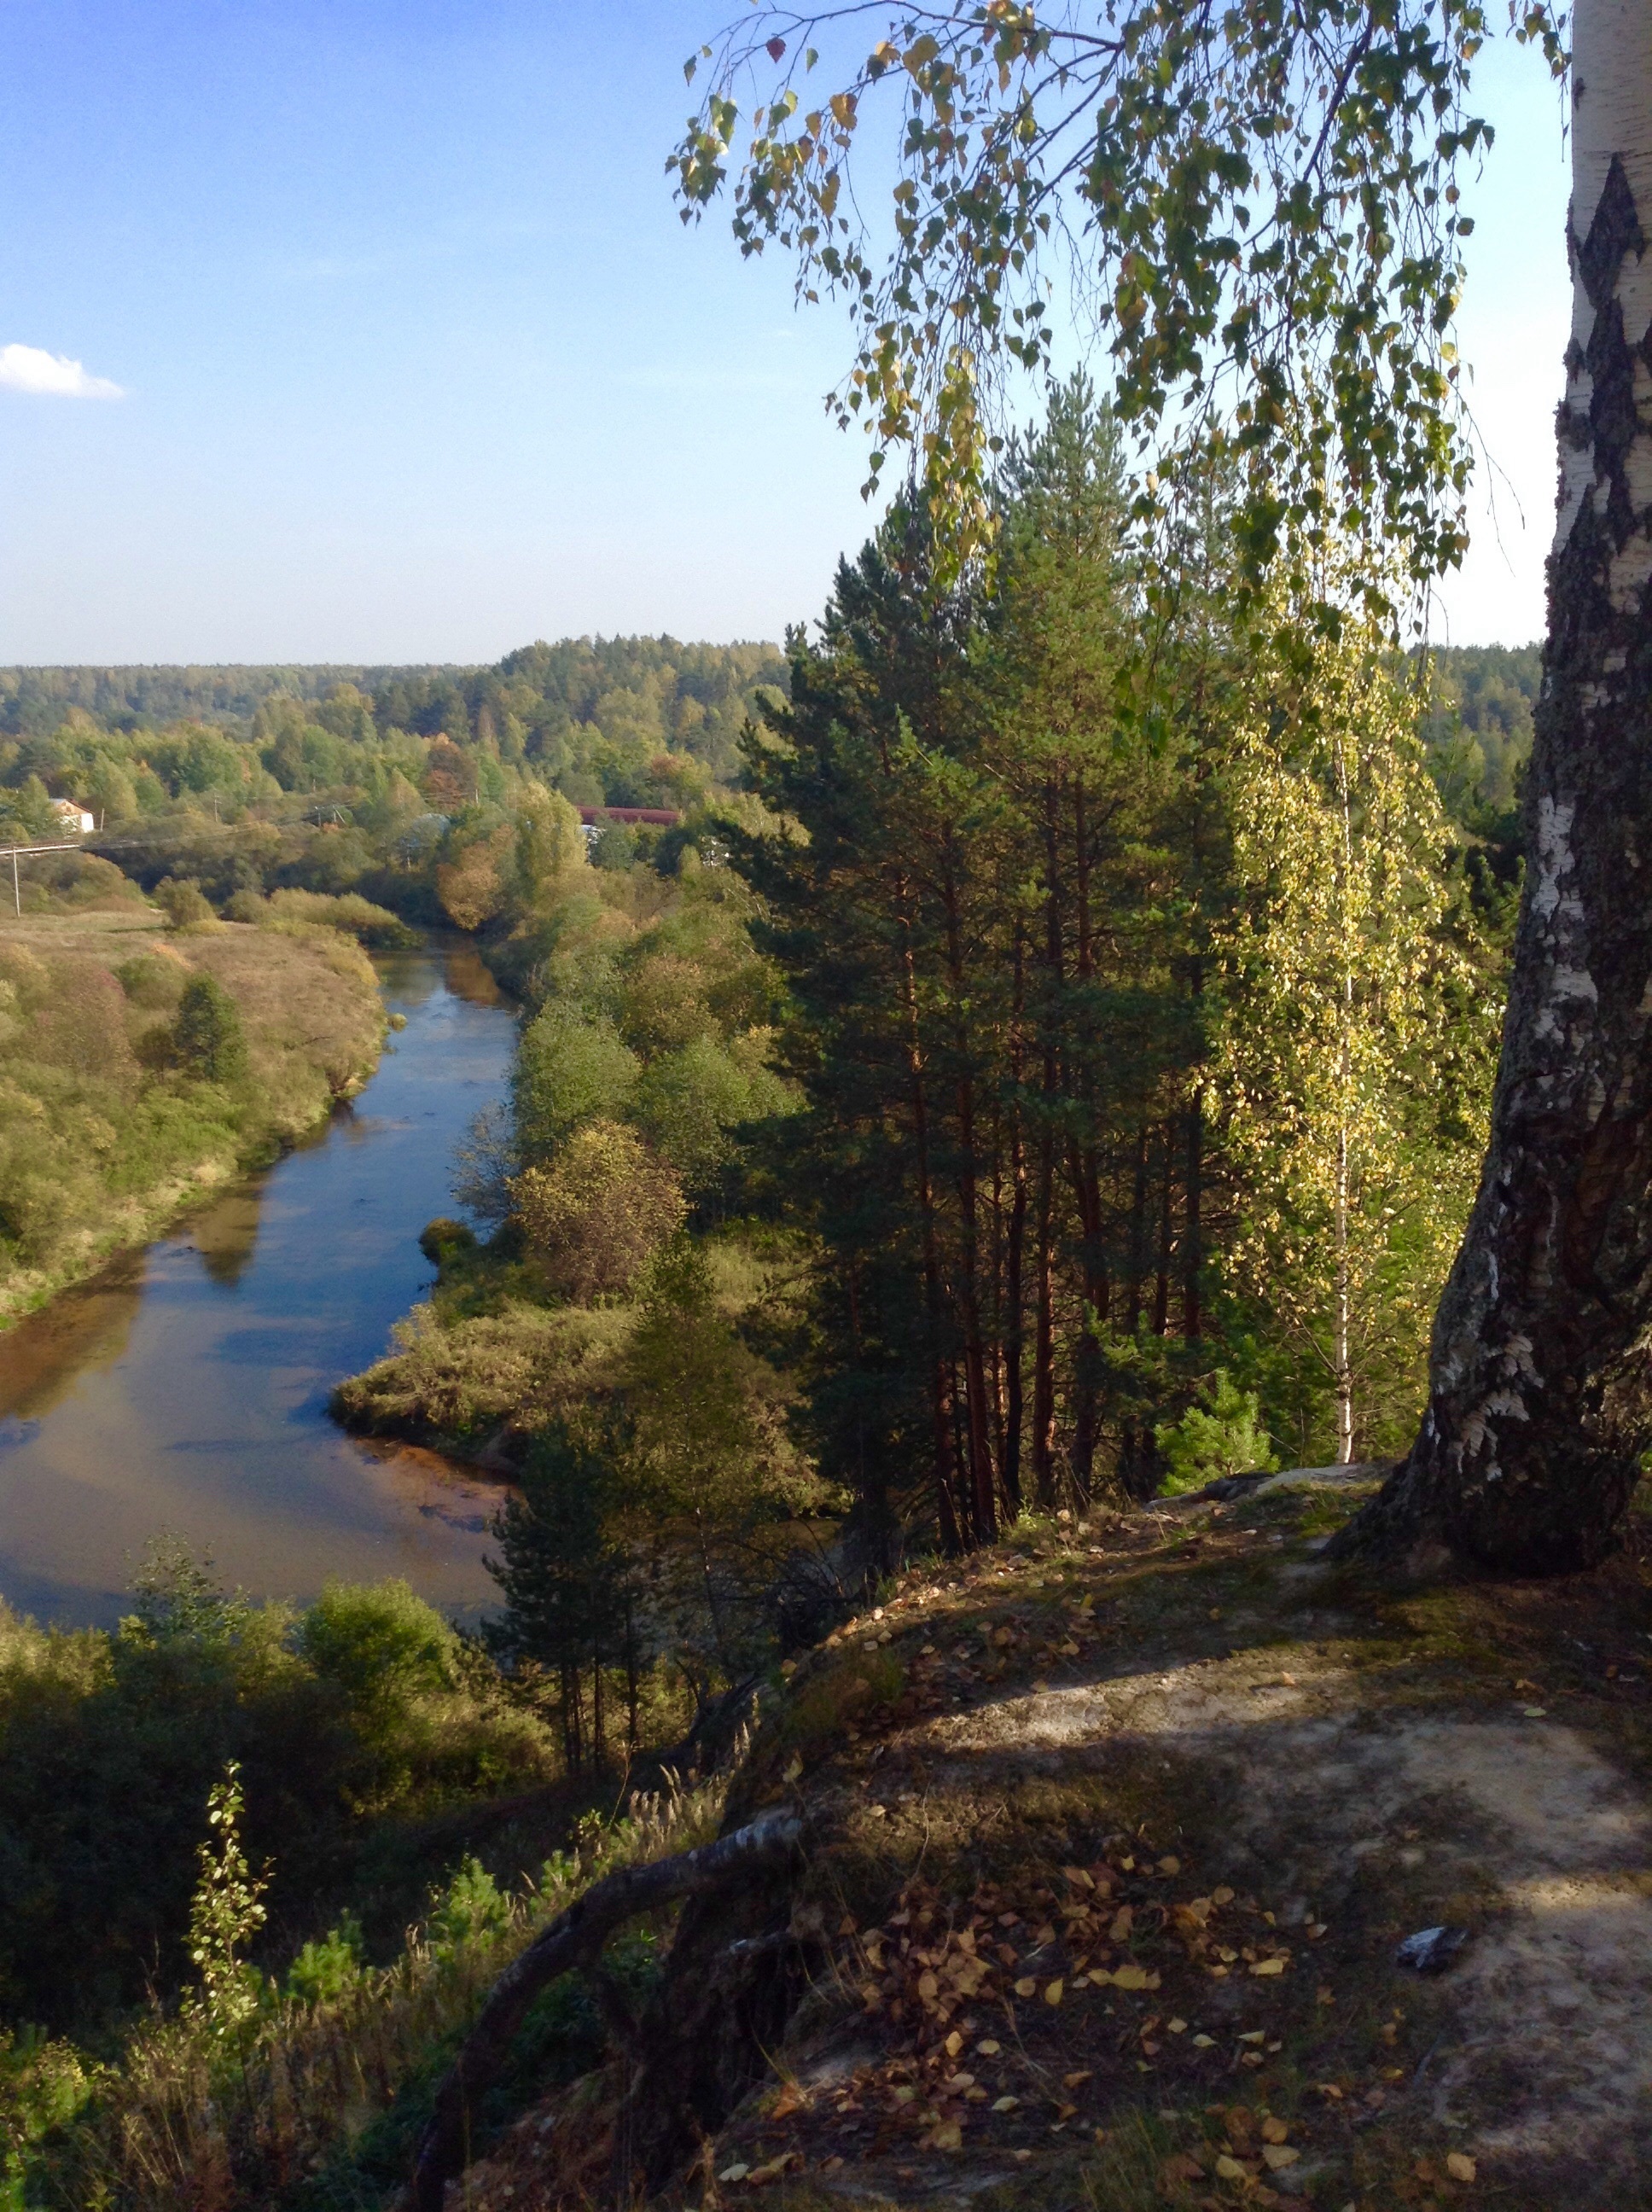
tree, nature, forest, wilderness, mountain, trail, lake, river, stream, autumn, ridge, woodland, habitat, loch, ecosystem, beauty in nature, state park, biome, natural environment